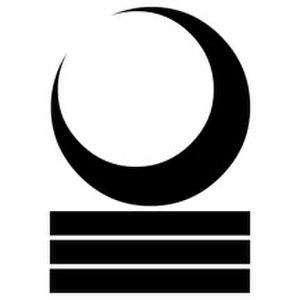
Le domaine de Karasuyama est un fief féodal japonais de l'époque d'Edo situé dans le nord de la province de Shimotsuke. Il était dirigé à partir du château de Karasuyama dans l'actuelle ville de Karasuyama. Le domaine est contrôlé par de nombreux clans au début de son existence, puis par une branche cadette du clan Ōkubo à partir de 1725. Le clan maintenait un jin'ya secondaire dans l'actuelle ville d'Atsugi pour administrer ses vastes terres de la province de Sagami.